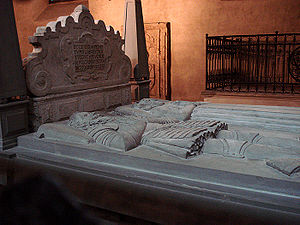
Evert Horn
Evert Horns og hans kone Margareta Finckes sarkofag i Åbo Domkirke.
Evert Horn til Kankas var en svensk general og friherre, søn af Karl Henriksson Horn.